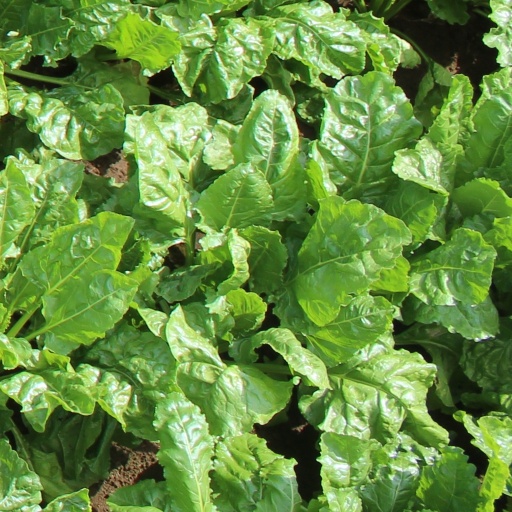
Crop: sugar beet